Santo Spirito, Florence

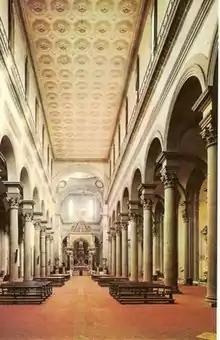
Interior of the basilica

The land for the Augustinian church and convent was donated by Speziale and Acolti to Aldebrandino, a prior of the Augustinian establishment in Arcetri in 1250. The plot was located on the south bank of Arno in the "sesto" (one of the six "sestieri" of Florence) Oltrarno, within the communal walls of 1173–1175, but in a sparsely populated area. It became more accessible with construction of the Holy Trinity bridge (Ponte Santa Trinita) in 1252. The Augustinians started the church and the convent in the same year, incorporating an old church of San Romolo in the complex. It was originally dedicated to Mary, All Saints and the Holy Spirit, changing by the end of the century to Mary, the Holy Spirit and Matthew.